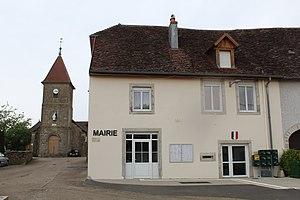
Mairie de Barretaine.
Barretaine est une commune française située dans le département du Jura, en région Bourgogne-Franche-Comté.